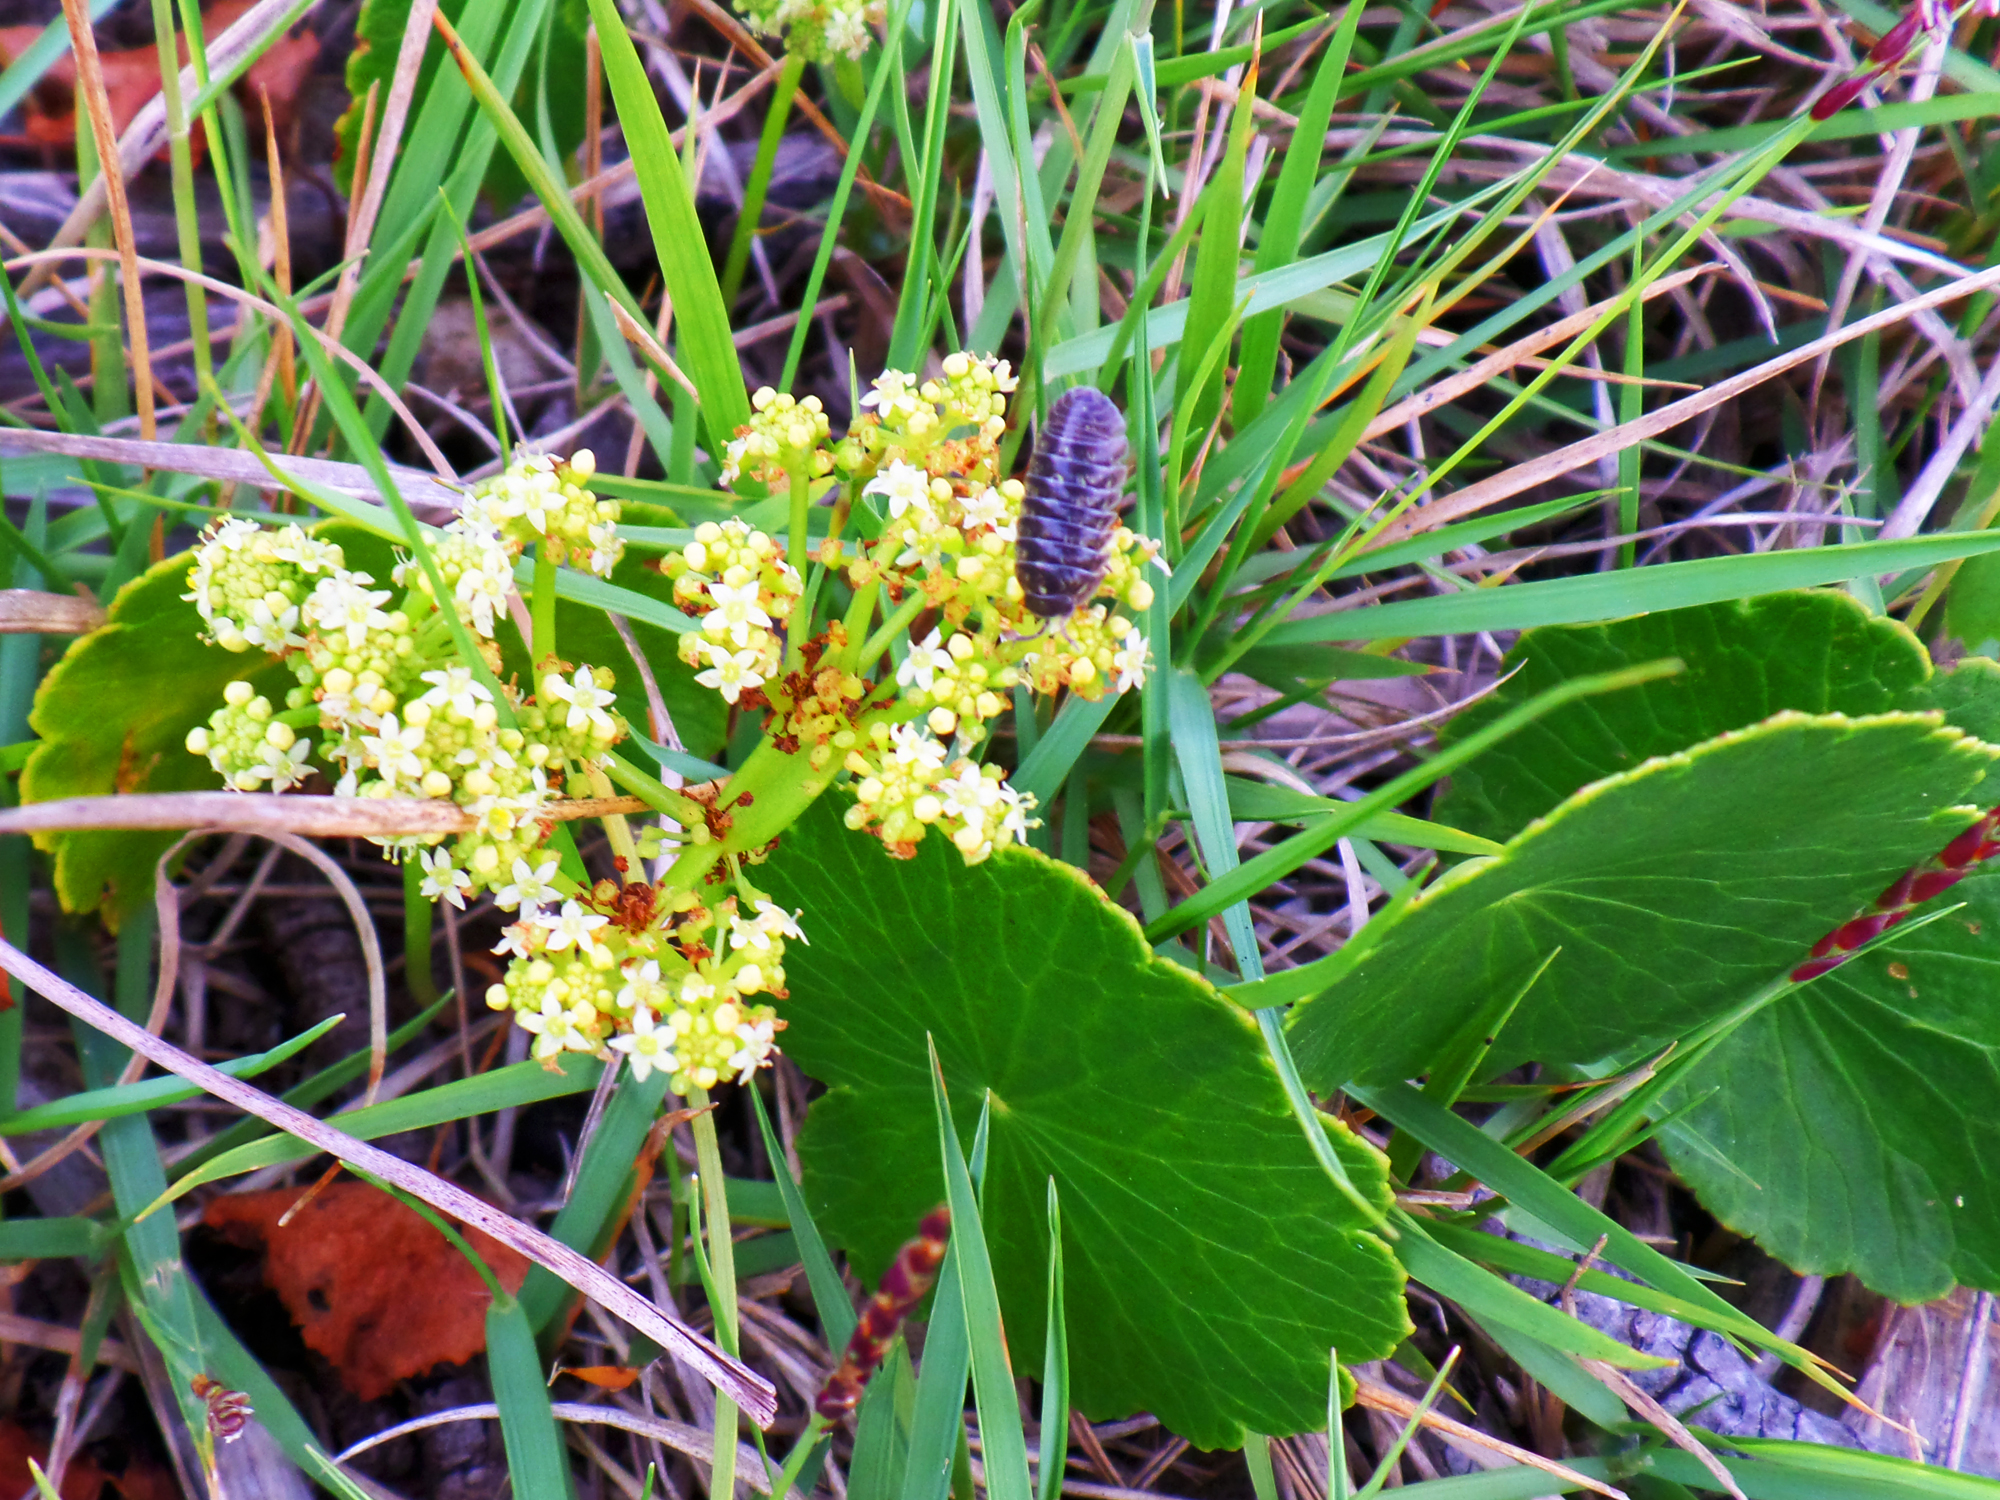
beach, nature, grass, plant, leaf, flower, green, herb, autumn, bug, botany, yellow, garden, flora, wildflower, flowers, australia, nsw, long, shrub, macro photography, flowering plant, annual plant, land plant